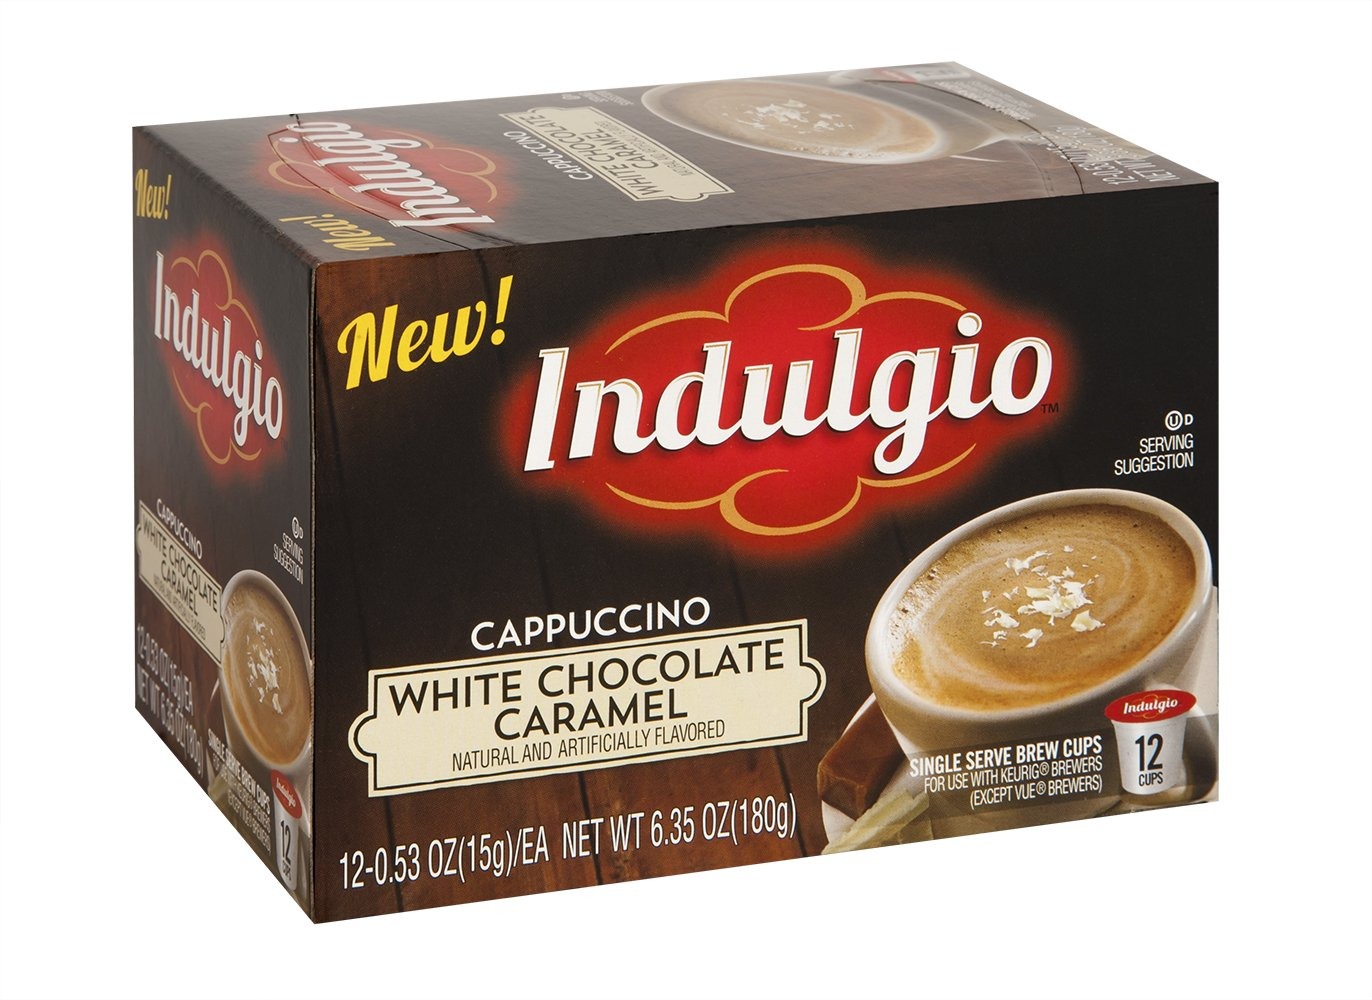
Item Name: Indulgio 72 Count K-Cups (White Chocolate Caramel Cappuccino) (Compatible with 2.0 Keurig Brewers)
Bullet Point 1: Indulgio Leads the Medium in K-Cup Cocoa, Cider, and Cappuccino
Bullet Point 2: Decadent and Delicious Hot K-Cup Treats
Bullet Point 3: Only 60-70 Calories per Serving
Value: 72.0
Unit: Count

Price: 50.88